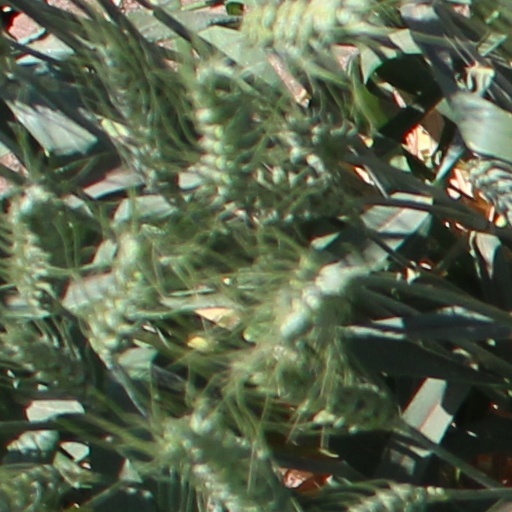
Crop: wheat